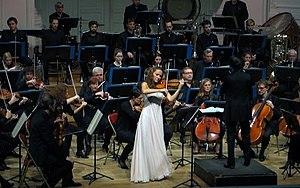
Geneviève Laurenceau en concert à la Salle Gaveau, Novembre 2018.
Geneviève Laurenceau est une violoniste française.